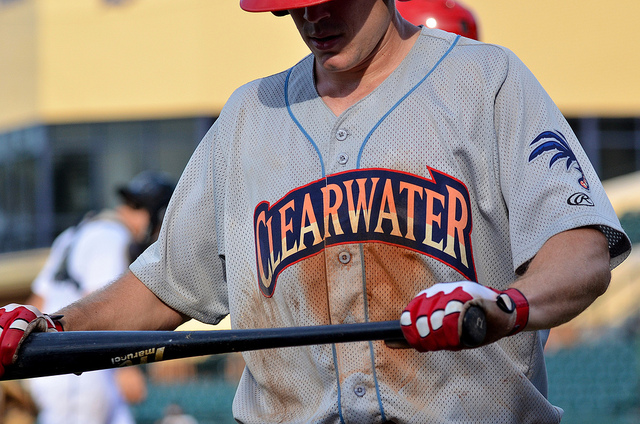
user: Given an image and a question. Answer the question in a short answer. Question: What team is this player on? Short Answer:
assistant: clearwater